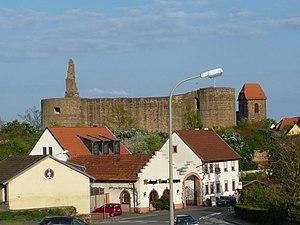
Le château fort de Neuleiningen est la ruine d'un château fort perché sur le bord de la forêt palatine. Elle est située sur le territoire de la commune de Neuleiningen dans l'arrondissement de Bad Dürkheim en Rhénanie-Palatinat, en Allemagne.